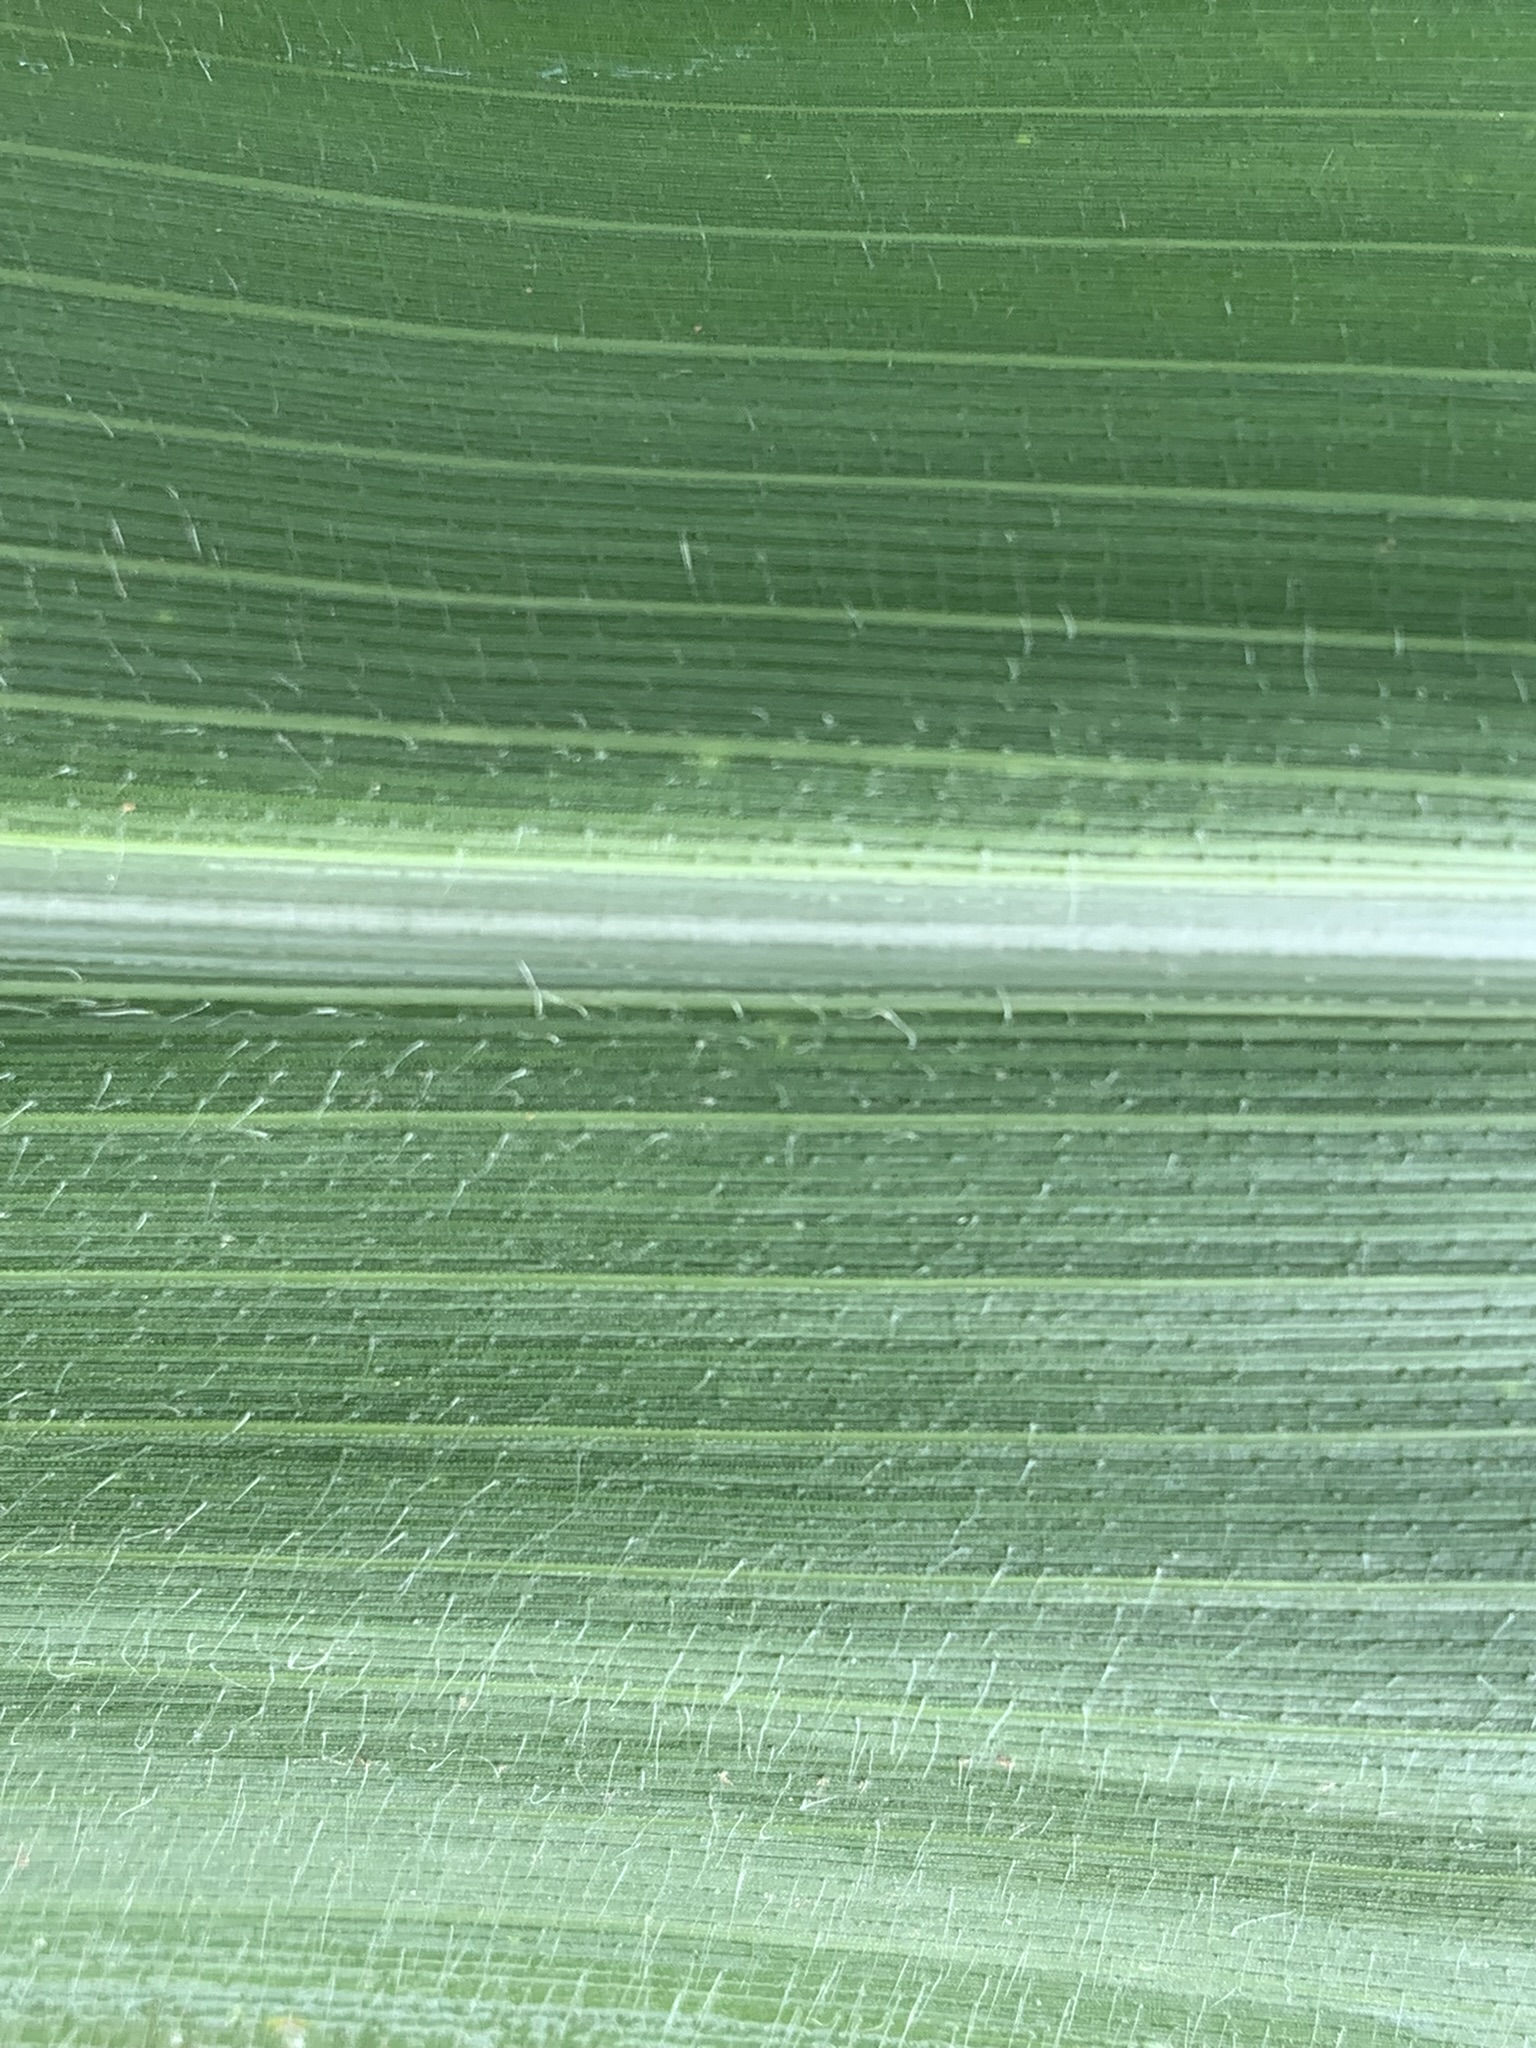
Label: Healthy